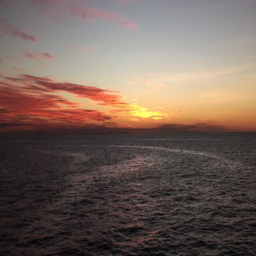
sun sets over the rugged coast line from sea